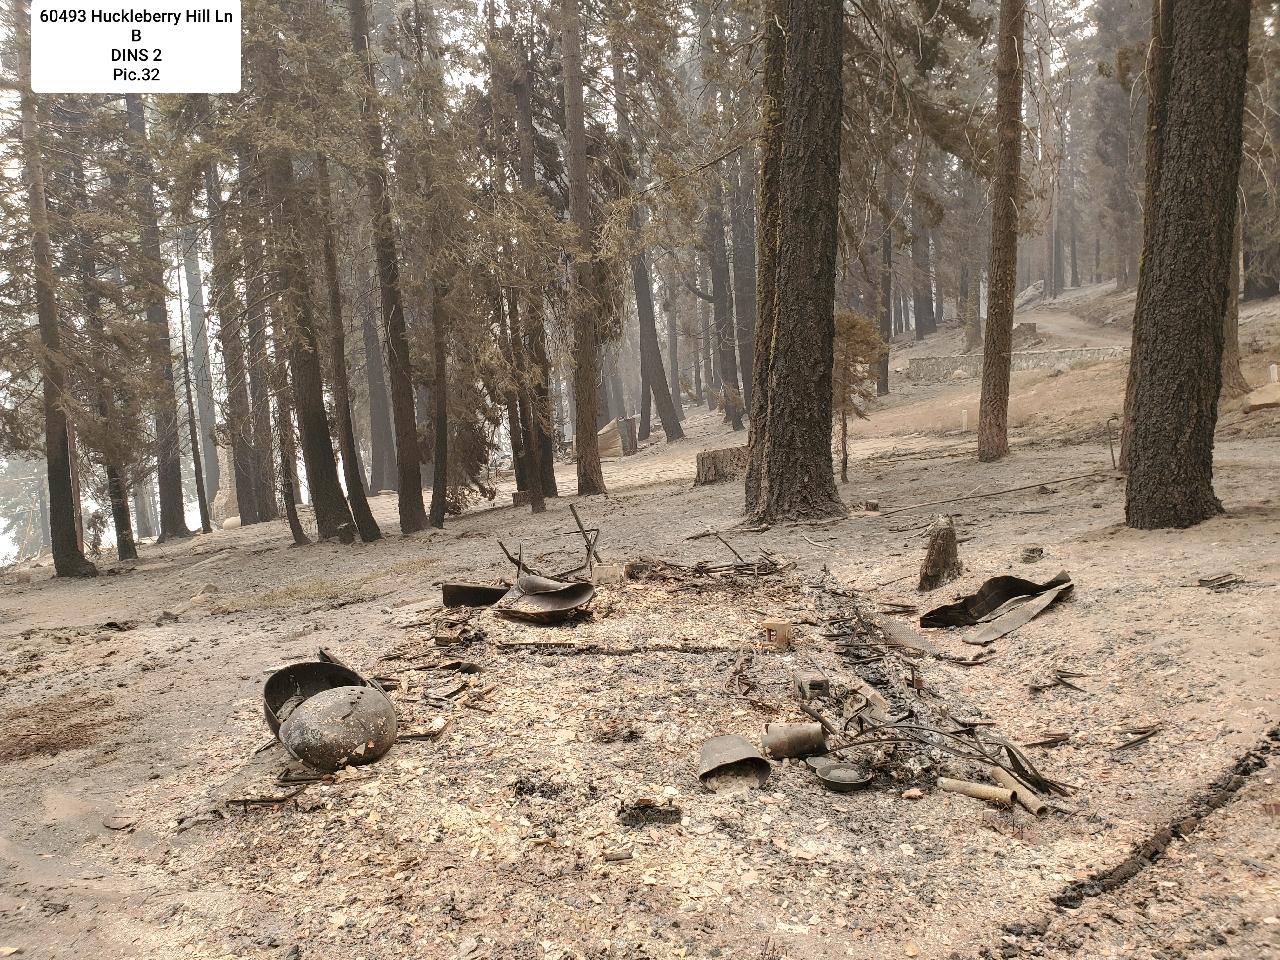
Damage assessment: destroyed